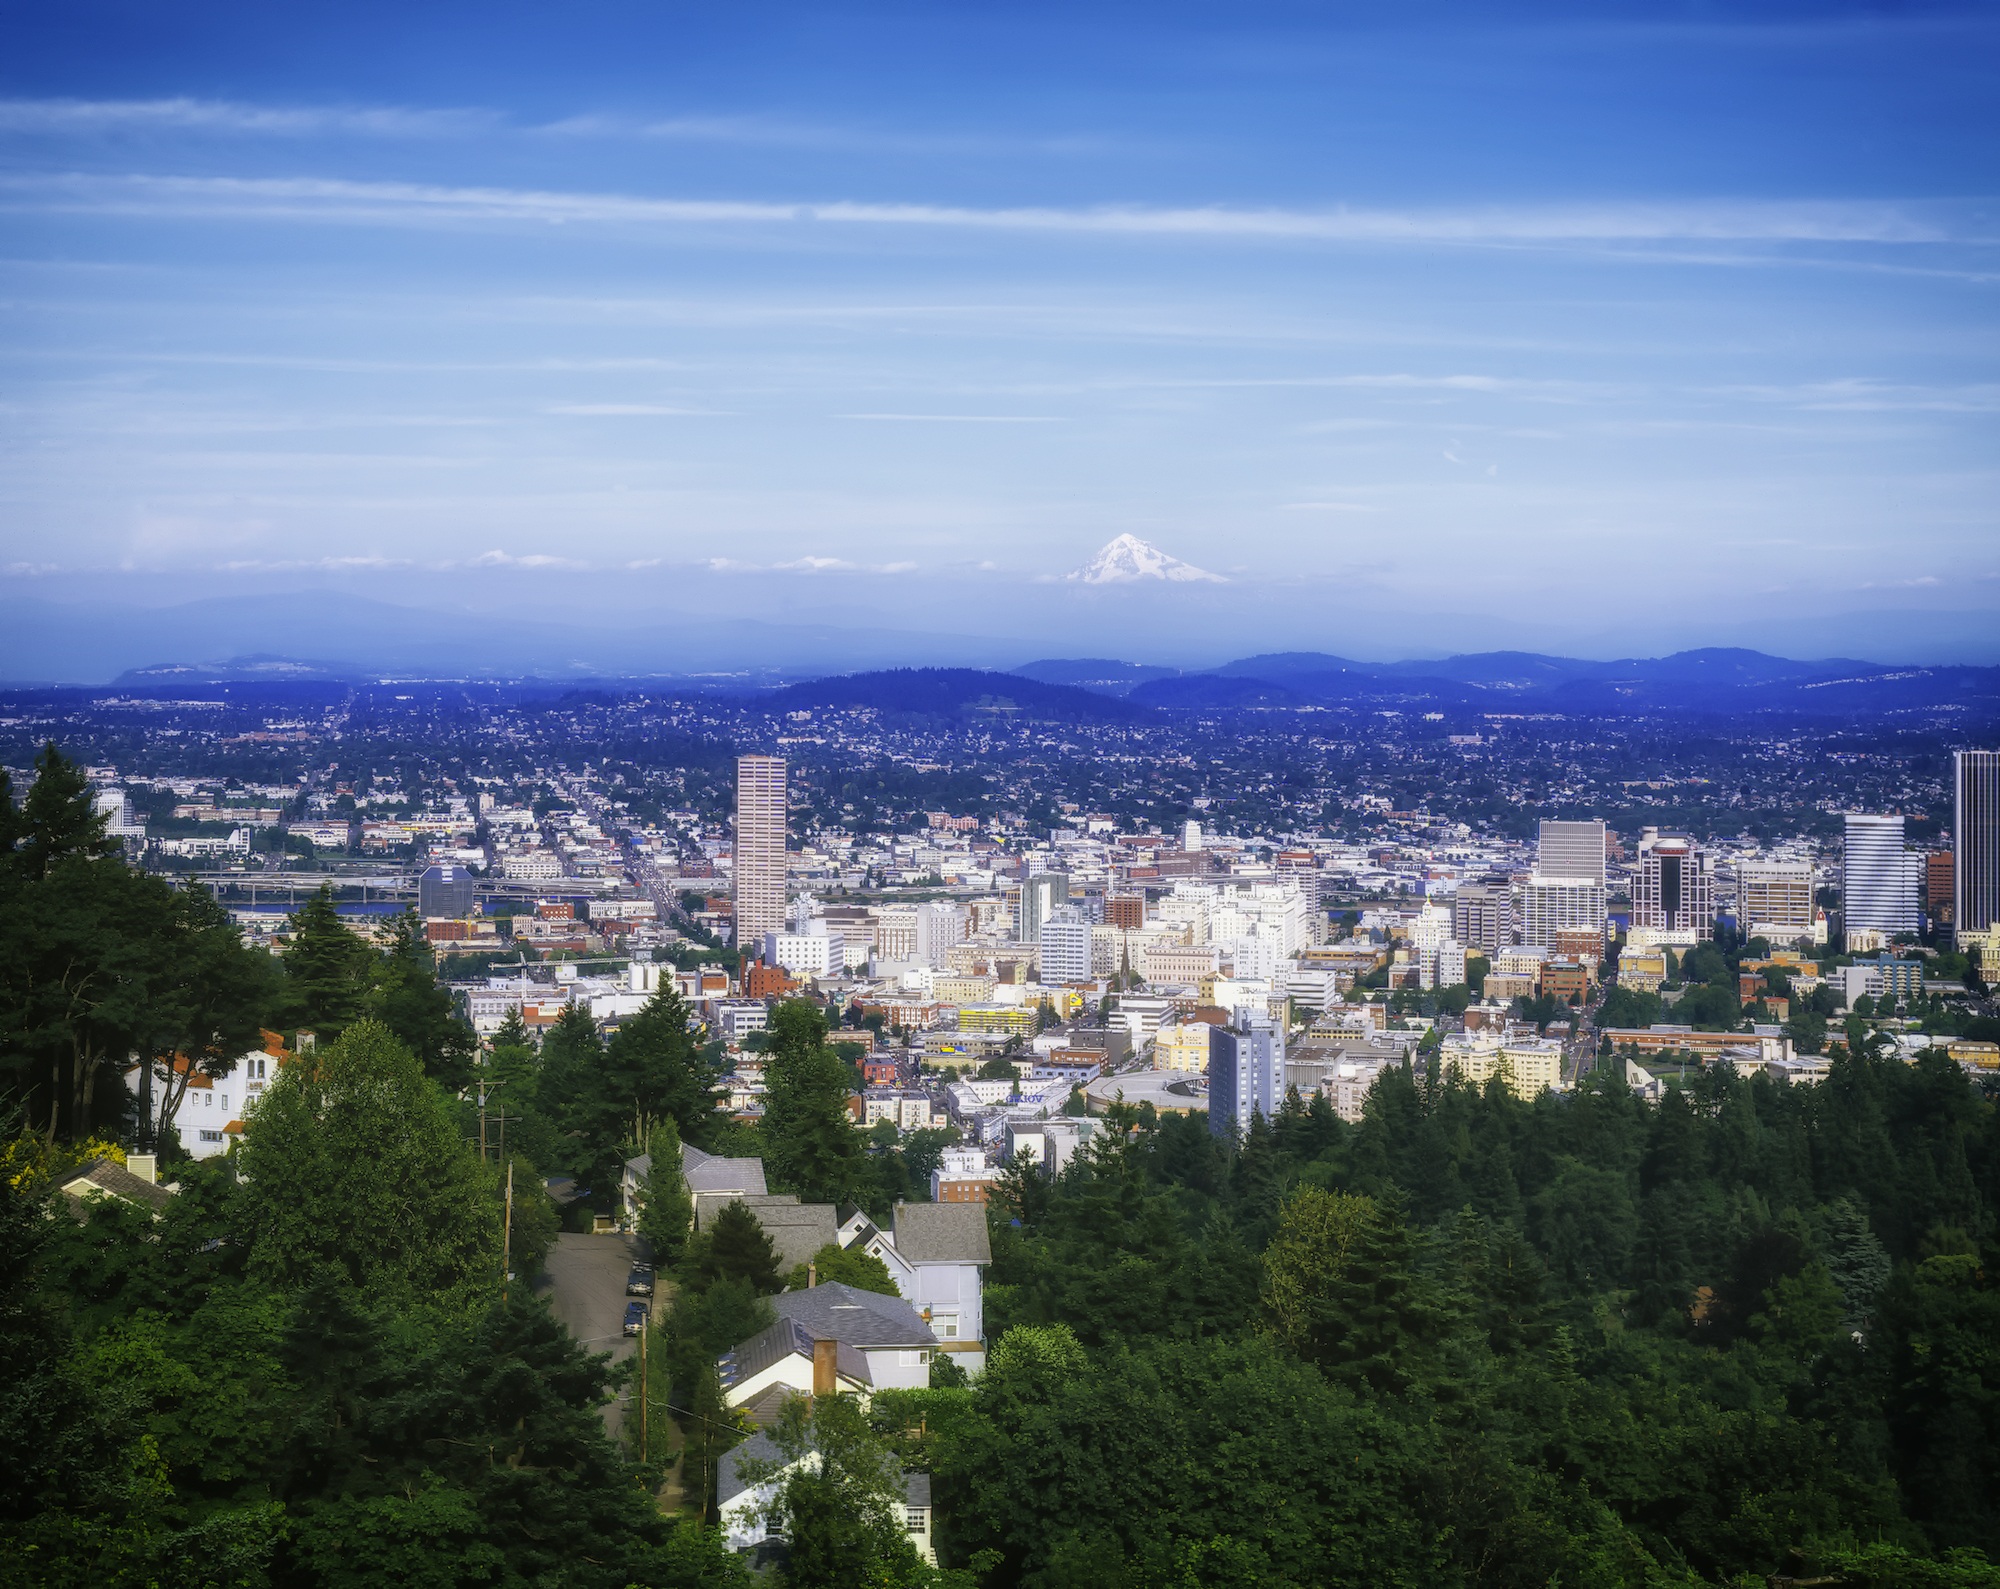
landscape, horizon, mountain, cloud, architecture, sky, skyline, hill, town, city, skyscraper, urban, mountain range, cityscape, panorama, downtown, dusk, scenic, landmark, trees, outside, clouds, buildings, mountains, vista, oregon, portland, cities, mount hood, bird's eye view, aerial photography, residential area, geographical feature, human settlement, atmosphere of earth, metropolitan area